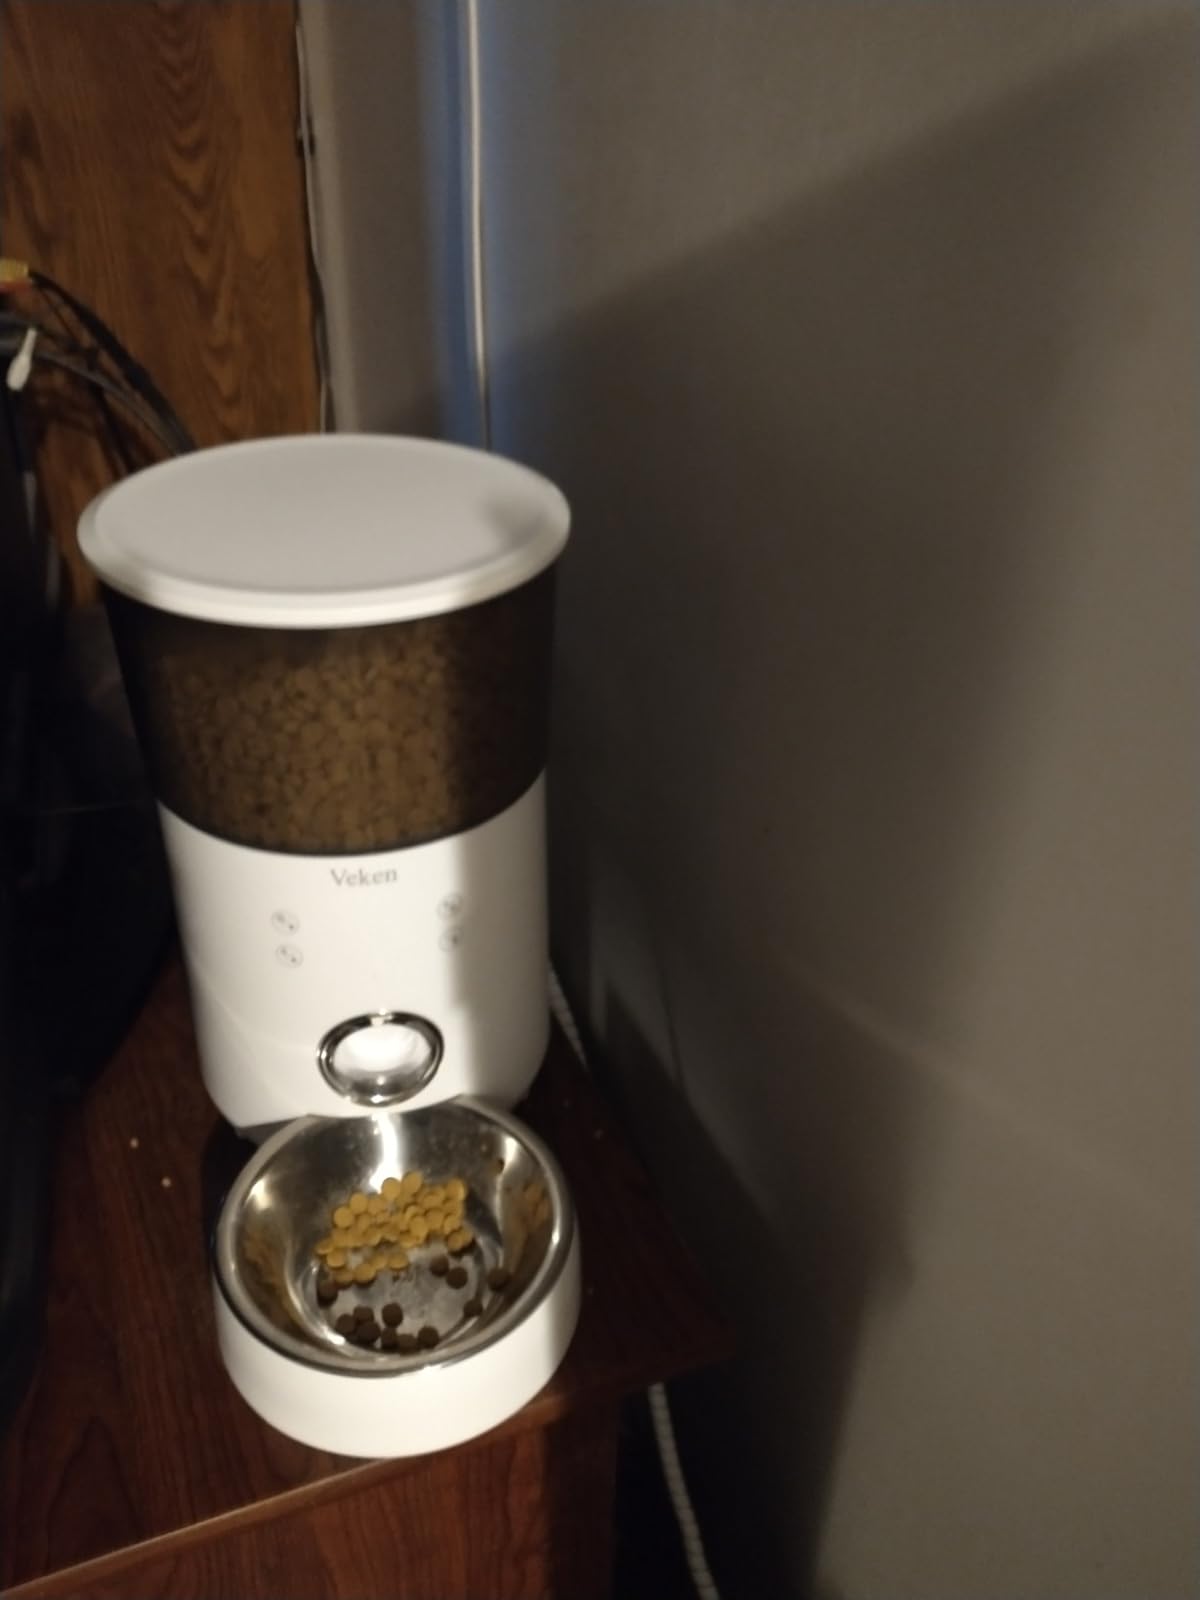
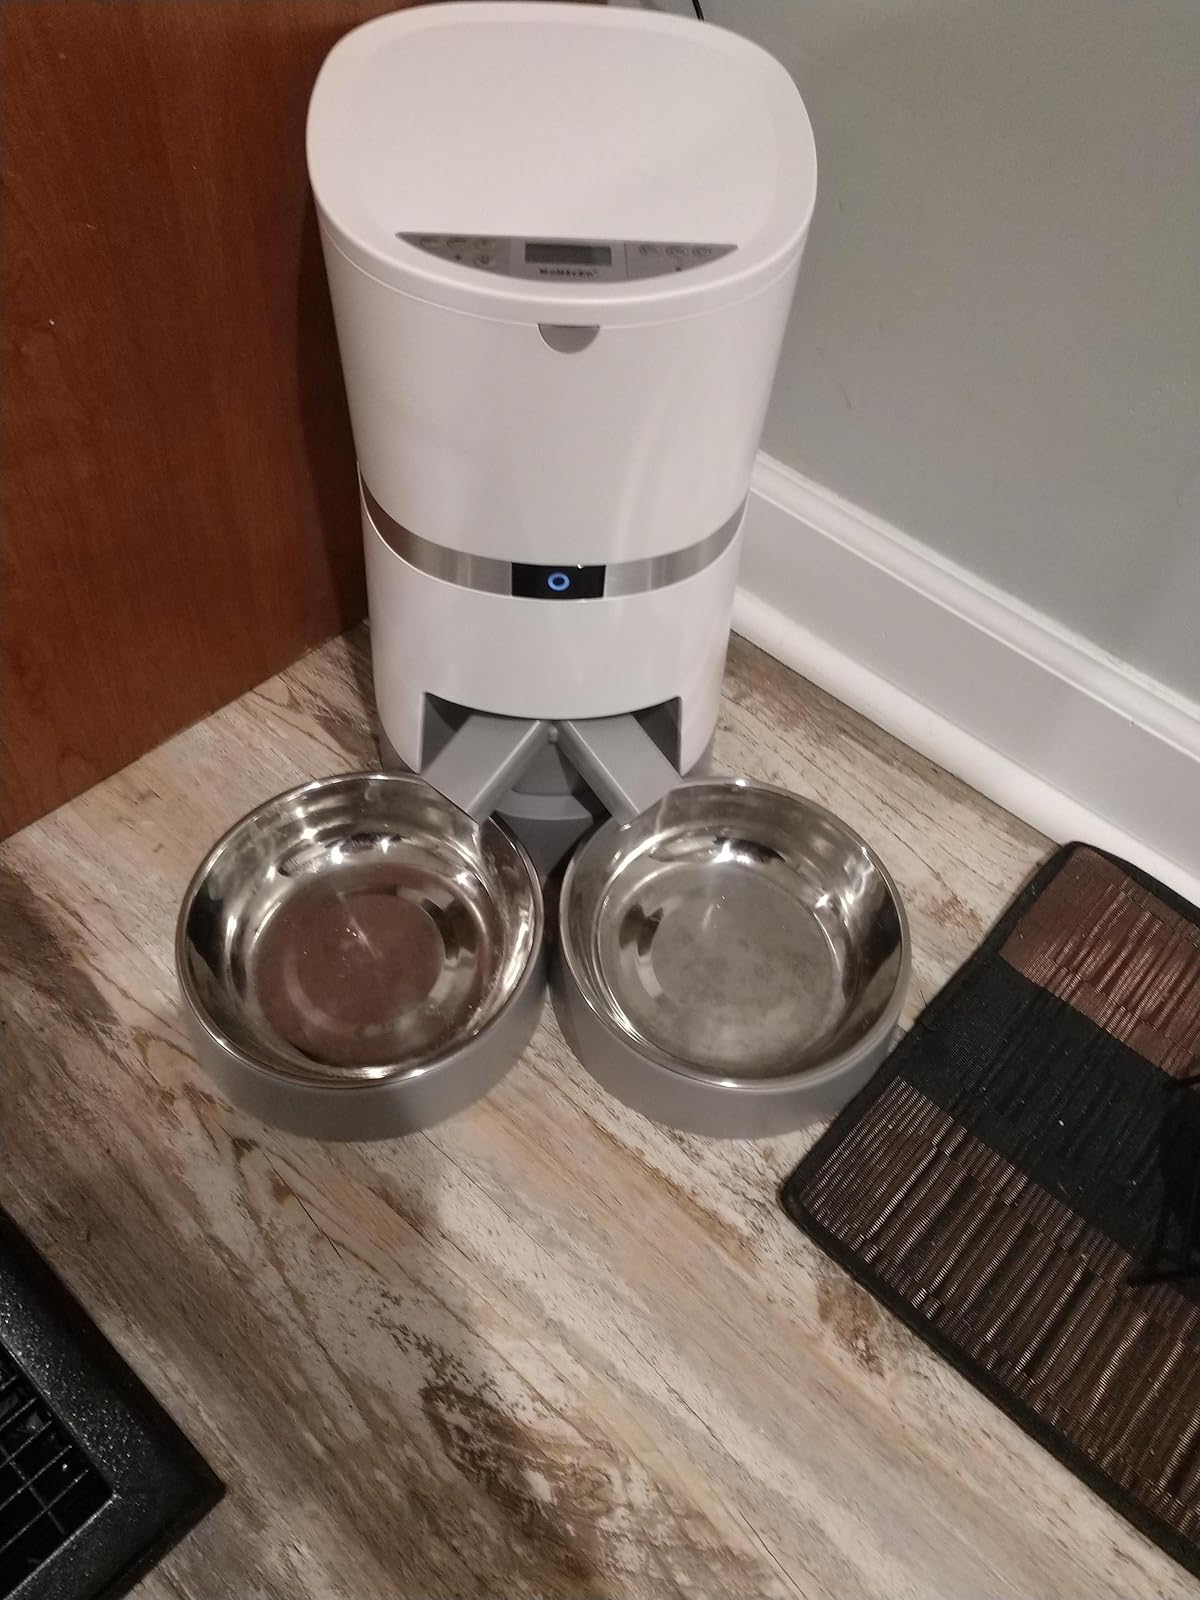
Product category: items_feeder
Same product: no